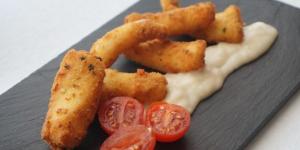
pescado rebozado crujiente paso a paso